Crocodile

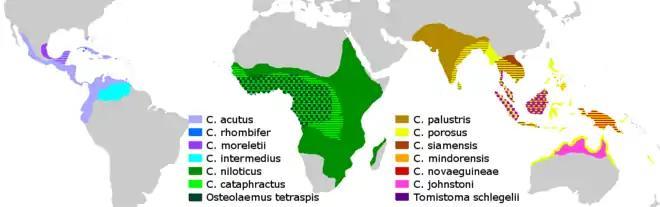
Distribution of crocodiles

A total of 18 extant species have been recognized. Further genetic study is needed for the confirmation of proposed species under the genus "Osteolaemus".